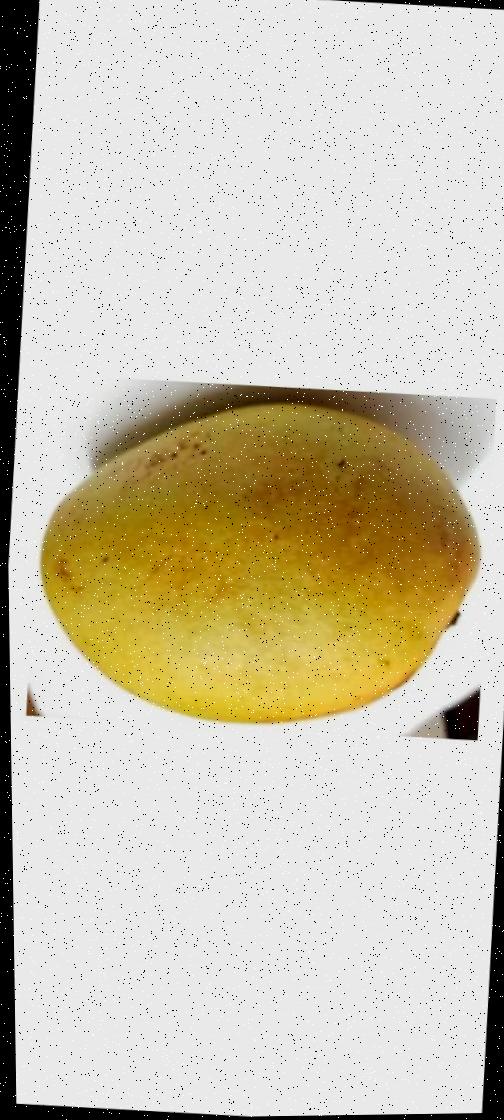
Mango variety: Bari-11